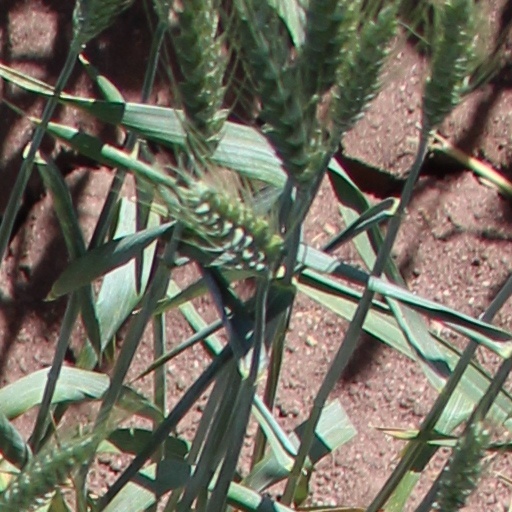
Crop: wheat